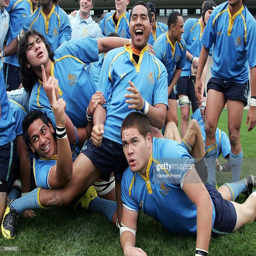
players celebrate victory after the match .